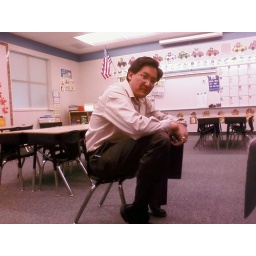
This was the biggest chair that I could find in my boys classroom